Luke Freeman

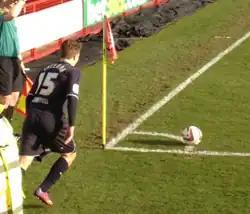
Freeman taking a corner kick playing for Stevenage in March 2013

Freeman joined League One club Stevenage on loan from 17 November 2011 to 8 January 2012, with an option to extend the agreement. He made his debut two days later, playing 86 minutes in a 0–0 away draw with Leyton Orient. Freeman scored his first goal for the club in a 6–1 away victory over Colchester United on 26 December, coming on as a 57th-minute substitute and scoring Stevenage's fifth goal with a "powerful close-range strike". He signed for Stevenage on a permanent basis on 10 January 2012 for an undisclosed fee and on a contract until 2014. On signing for Stevenage, Freeman stated: "There were a couple of bids elsewhere, but I really enjoyed my time on loan here, so I am delighted to stay. Now it's time to build a career for myself, it's time to move on and try and make myself a better player". His first appearance after signing permanently came in a 5–1 away victory at Rochdale, in which he scored twice. He made 32 appearances during the season, scoring seven times, as Stevenage reached the League One play-off semi-finals.